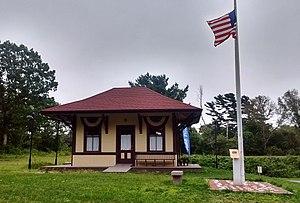
Le Aptucxet Trading Post Museum est un petit musée historique à ciel ouvert situé à Bourne, dans le Massachusetts. L'attraction principale est une réplique du poste de traite d'Aptucxet du XVIIᵉ siècle, construit par les pèlerins de colonie de Plymouth dans le but de commercer avec les Indiens Wampanoag et les Hollandais. Le musée présente également une réplique d'une saline du XIXᵉ siècle, de la gare reliée à la gare de Gray Gables datant du XIXᵉ siècle et d'un moulin à vent en bois.